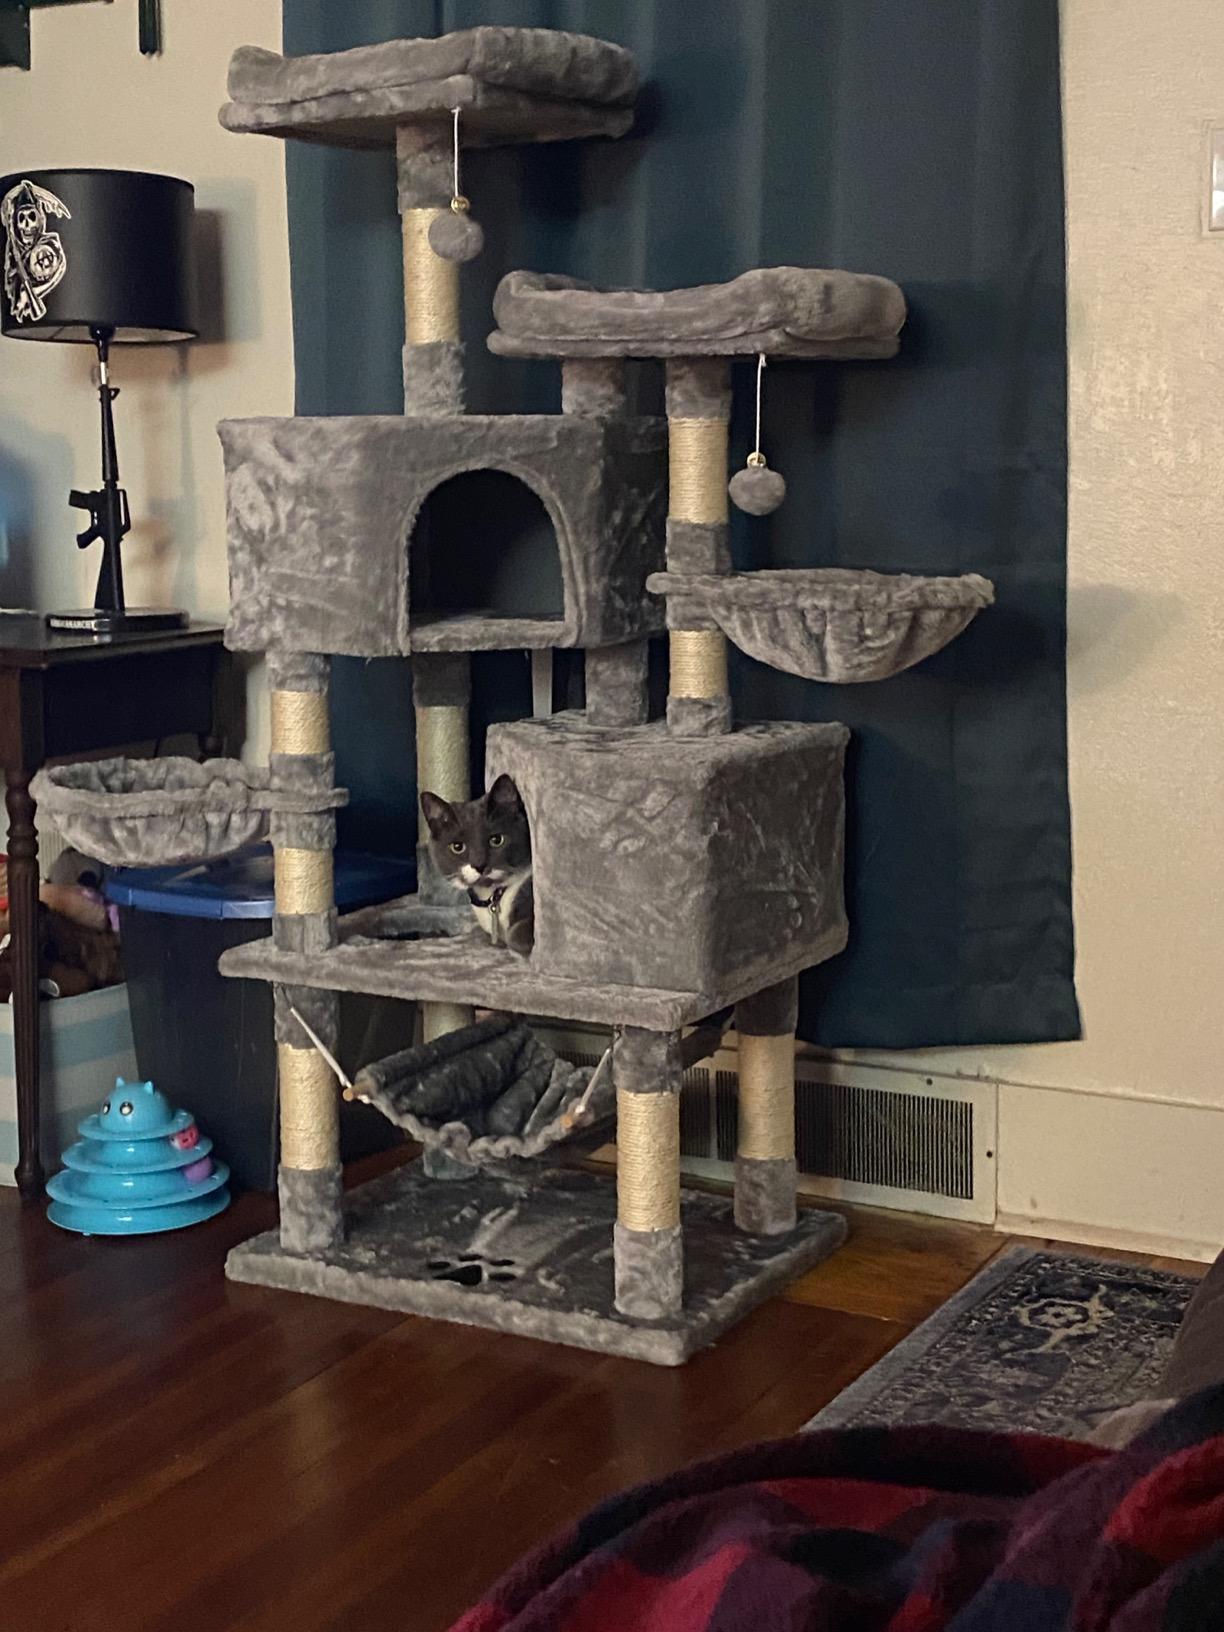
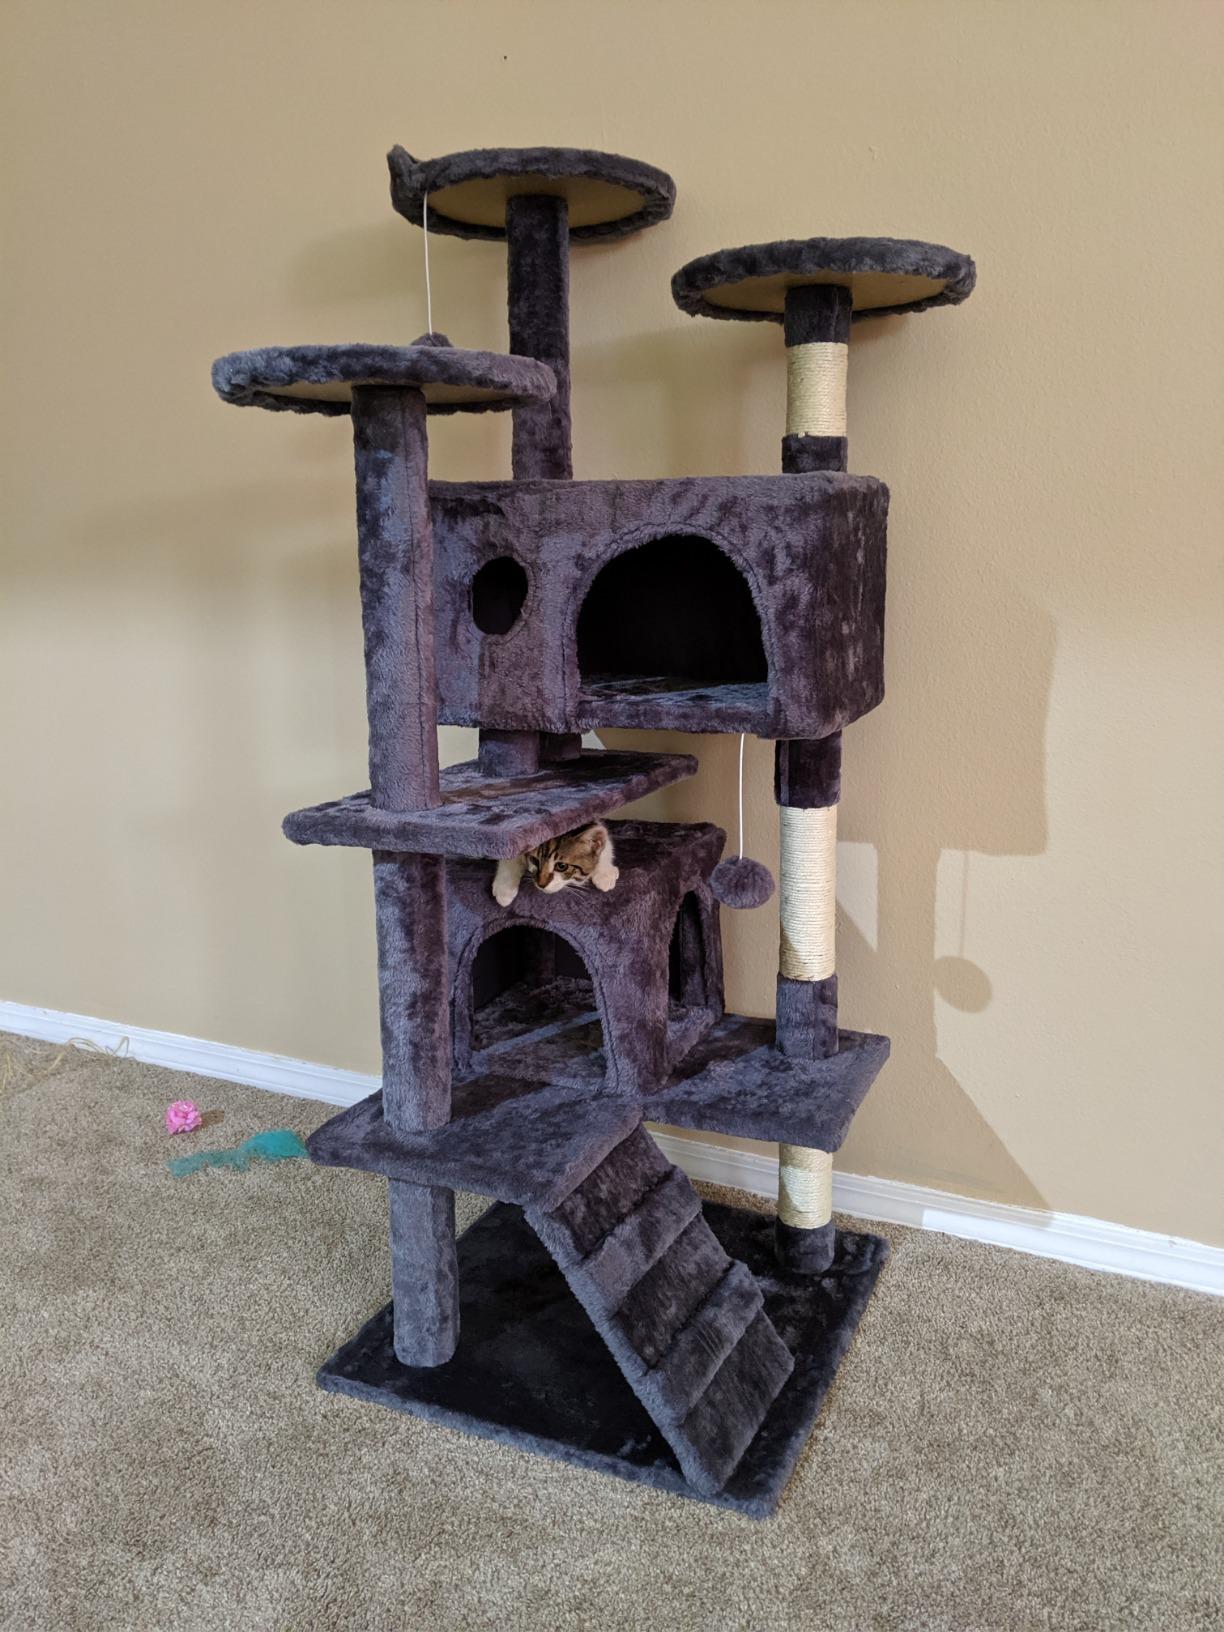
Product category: items_cat tree
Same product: no